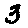
Label: 3